Rasul Mir

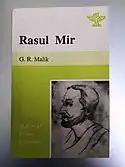
Rasul Mir by G.R Malik 1990 edition

It is a speculation that Rasul Mir was in love with a Brahmin girl named "Kwong" who belonged to a Hindu landlord family in Dooru being his real spring of love and endless ghazals for her made Rasul Mir what he is known for today, he was a romantic at heart and intensity of his love was divine and almost monotheistic. He died without being married.